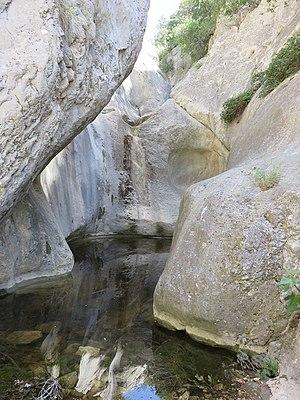
Gorges du Destel, Var, France
Le Destel est un ruisseau français qui coule dans le département du Var. C'est un affluent de la Reppe, qui elle-même se jette dans la mer Méditerranée.